Sport in Malaysia

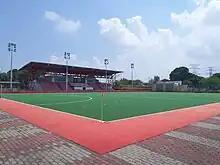
Hockey stadium in Malacca.

Malaysia was a founding member of the Asian Hockey Federation. The national team is Malaysia's representative in field hockey tournaments around the world. In the usual course of things, the team is made up of the best field hockey players in Malaysia. The governing body for the sports is the Malaysian Hockey Confederation. The Malaysia Hockey League (MHL) is a top league competition for field hockey clubs in the Malaysian hockey league system.